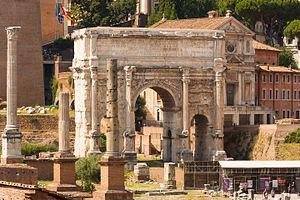
L'Arc de Septime Sévère. La Colonne de Focas à gauche, et le Mamertinum à droite. Forum Romanum, Rome, Italie.